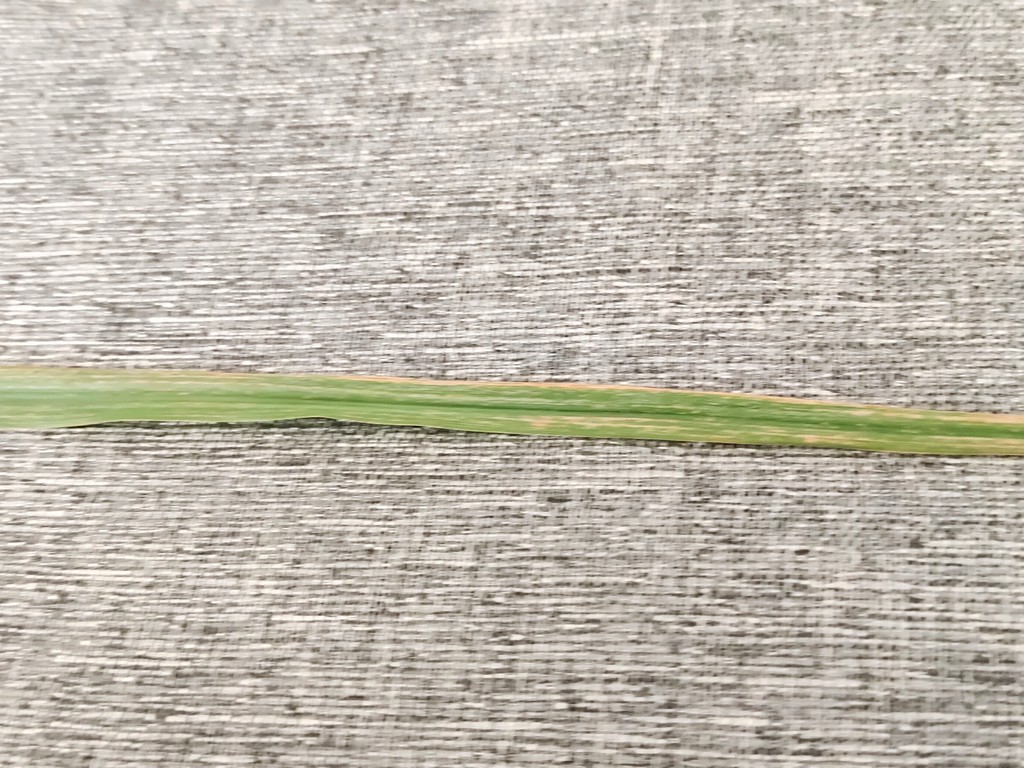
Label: Unhealthy